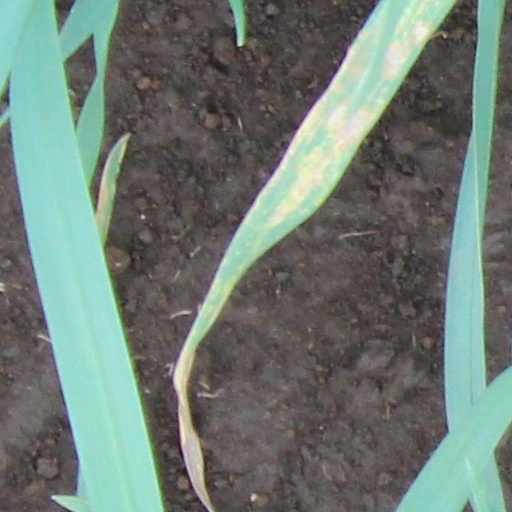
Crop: wheat